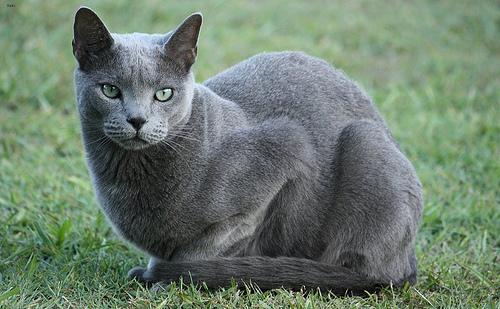
Breed: Russian Blue